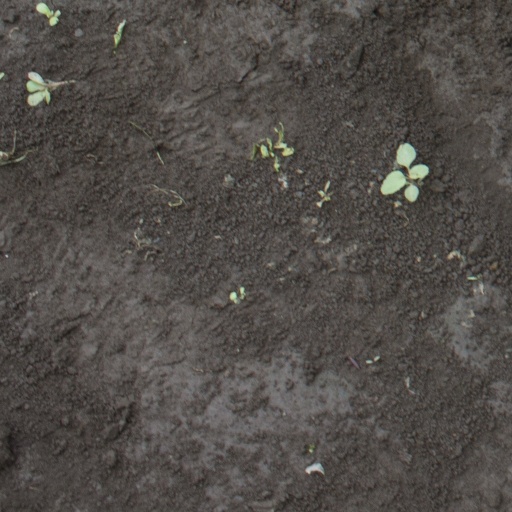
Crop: soybean